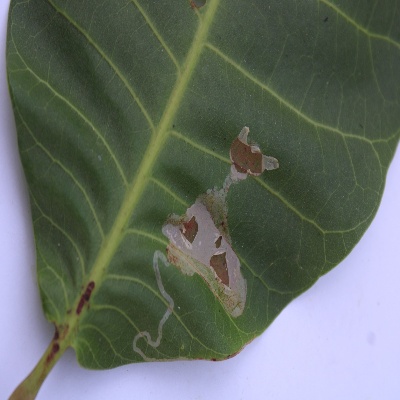
Crop: Cashew
Condition: leaf miner